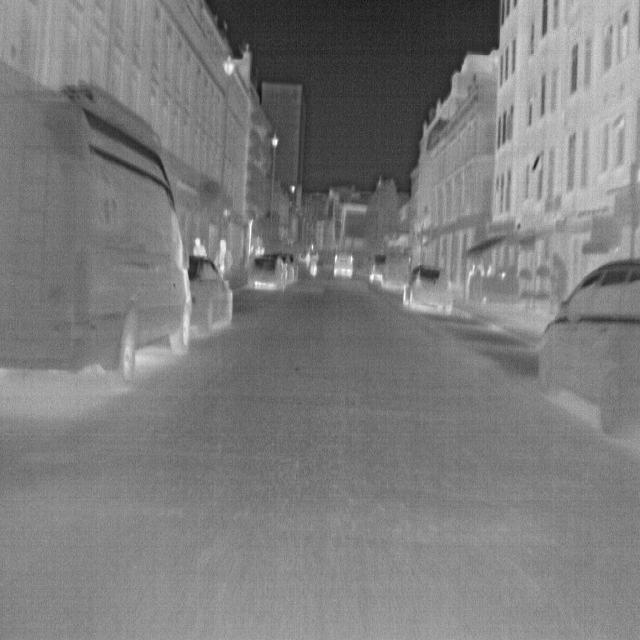
Detected objects:
label: person
label: person